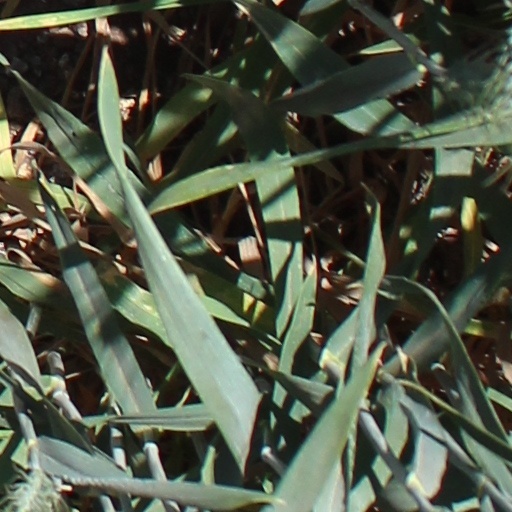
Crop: wheat